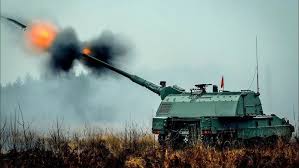
Label: BMP-1